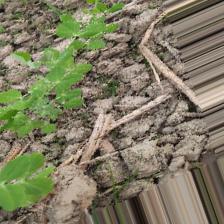
Label: Normal